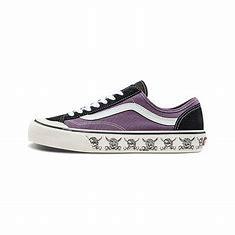
Brand: Vans
Model: Style 36 Decon Sf